Touch Compass

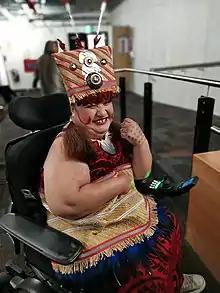
Lusi Faiva - founding member and current Artistic Direction Panel member of Touch Compass

Touch Compass is a professional disability-led arts and accessible education organisation in New Zealand established in 1997 as a disability-integrated dance company. They have been at the forefront of access arts, dance and theatre in New Zealand and have 'paved the way for many dancers and performers and companies across the country.' They create contemporary dance, theatre and digital performances, accessible arts education programmes and have run workshops, weekly community classes and education for schools.